Paw Patrol

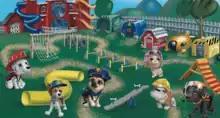
Early models of the "Paw Patrol" pups

According to Spin Master, the concept for "Paw Patrol" stemmed from a prototype for a transforming truck toy that Spin Master co-founder Ronnen Harary designed in 2010. Later the same year, the company requested some proposals for a television show based on the transforming toy, and accepted one from "Bob the Builder" creator Keith Chapman. Chapman sketched early designs of the Paw Patrol team under the working title "Raffi & the Rescue Dogs". Spin Master hired toy designers to develop the format further; after the concept was in place, they started designing merchandise.